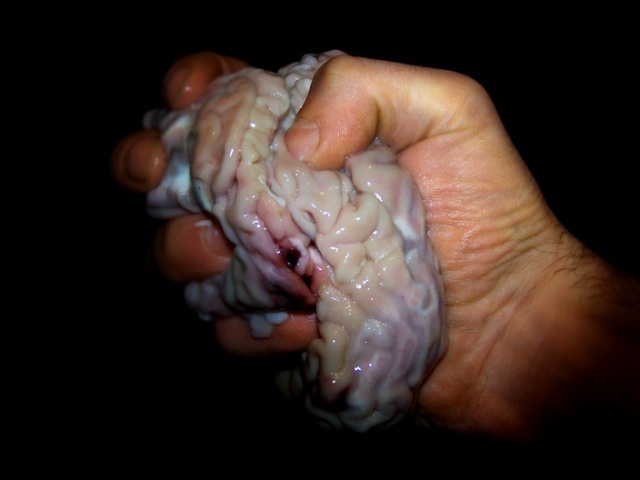
Label: not_food